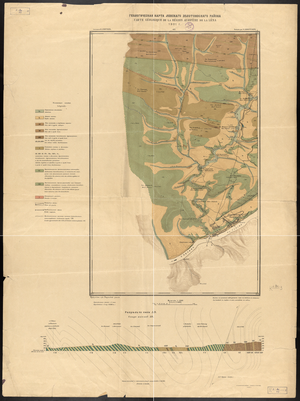
Cette carte de 1901 montre une zone d'exploitation de mine d'or en Sibérie orientale couvrant 12 versts (environ 11 km) du nord au sud et 6 versts (environ 6,5 km) d'est en ouest. La zone est située entre les fleuves Lena et Vitim dans les terres hautes de Patom, au nord-ouest du lac Baïkal. La carte, qui est en russe et en français, montre des cours d'eau, de nombreuses mines d'or, des montagnes et de hautes terres. Le fleuve Vitim, un grand affluent de la Lena, l'un des principaux fleuves de Russie, est présenté en bas de la carte. Deux autres fleuves, Bodaibo et Bodaibokan, descendent du nord et se rejoignent avant de se jeter dans la Vitim. A leur confluence se trouve la ville de Bodaibo, marquée sur la carte comme Résidence Bodaibo, centre d'exploitation des mines d'or locales. La légende sur le côté gauche de la carte affiche des symboles pour les dépôts de minéraux trouvés dans la région, comprenant alluvions, sable contenant de la pyrite,